60 Wall Street

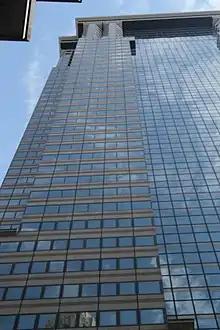
Detail of windows on upper stories

60 Wall Street is designed to fit its surroundings with a postmodern, Greek revival, and neoclassical look to emphasize both height and size. The building's base is four stories high. The base consists of arcades with paired columns on both Wall and Pine Streets, a reference to 55 Wall Street to the south. The columns are tall. According to Kevin Roche of Roche-Dinkeloo, the design was "the idea of the column [...] used in a schematic way to articulate the form of the shaft of the building." The design of the cornices on adjacent buildings also influenced the placement of a cornice above the base. The mullions between the windows are made of bronze, which are painted in an aluminum color above street level. In 2021, Kohn Pedersen Fox (KPF) was hired to redesign the building's base with a portico and triple-height windows overlooking the ground-story atrium.